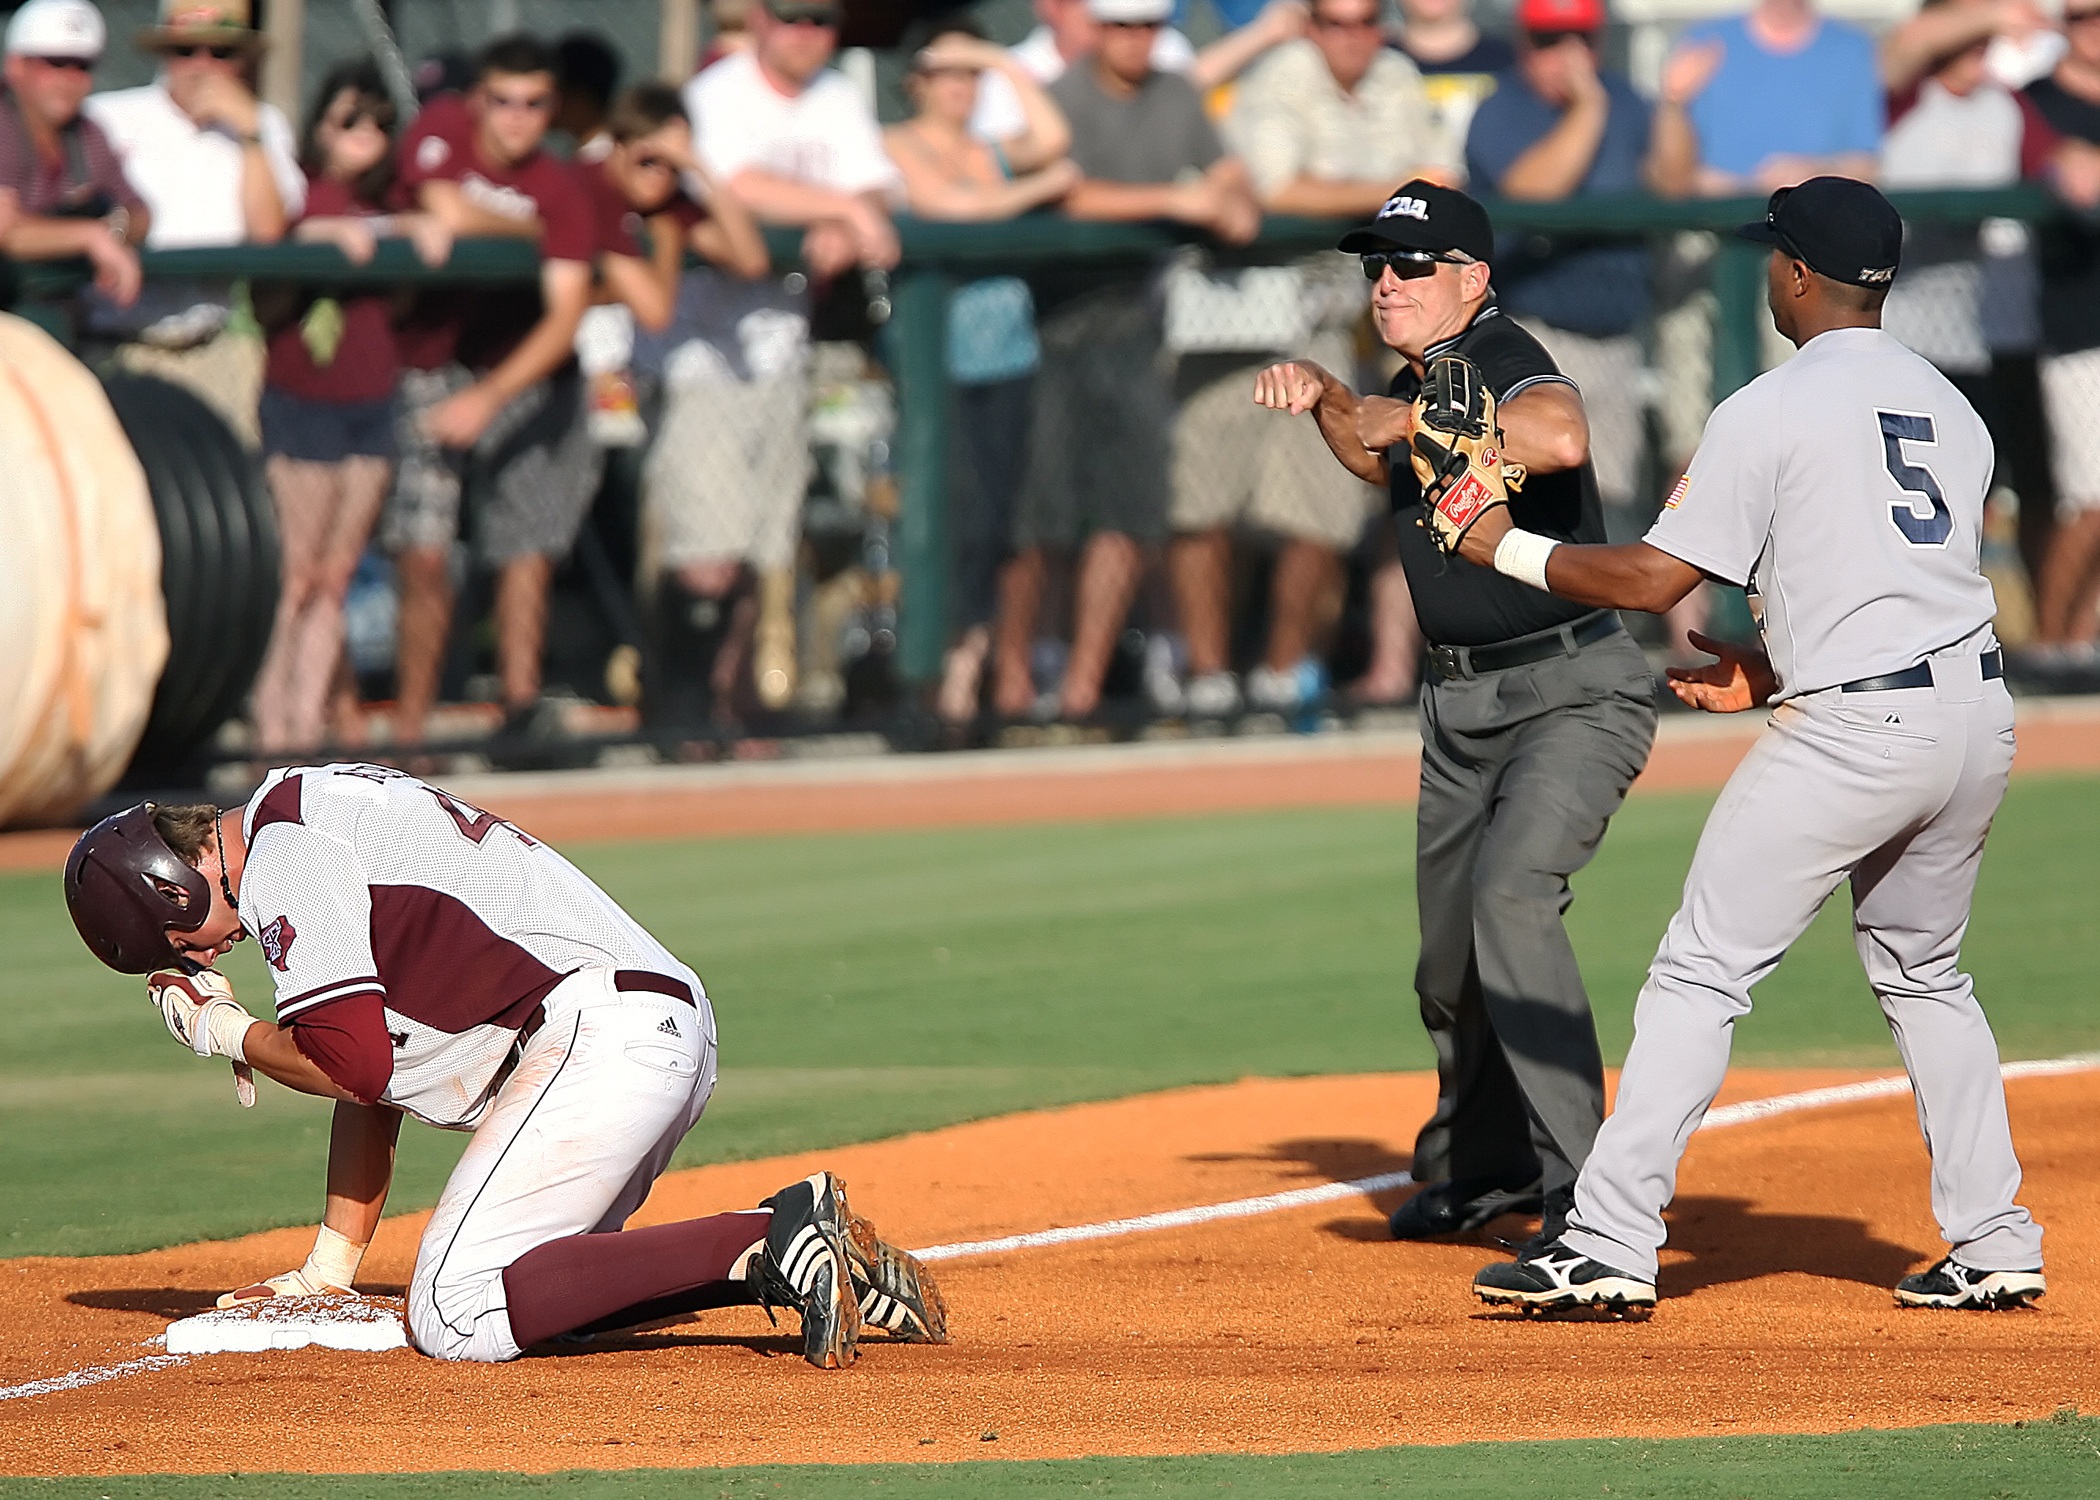
grass, baseball, sport, game, play, runner, baseball field, pitch, umpire, competition, sports, pitcher, out, diamond, base, spectators, baseball player, infield, ball game, ballgame, team sport, sports official, infielder, third base, inning, baseball umpire, play at third, college baseball, call at third, bat and ball games, baseball positions, college softball